Greeks

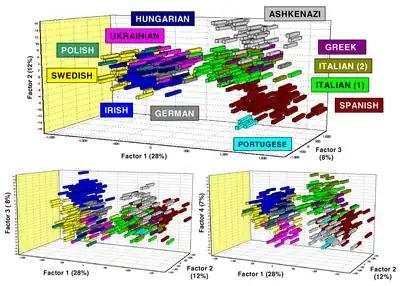
Factor correspondence analysis comparing different individuals from European ancestry groups

The traditional Greek homelands have been the Greek peninsula and the Aegean Sea, Southern Italy (the so called "Magna Graecia"), the Black Sea, the Ionian coasts of Asia Minor and the islands of Cyprus and Sicily. In Plato's "Phaidon", Socrates remarks, "we (Greeks) live around a sea like frogs around a pond" when describing to his friends the Greek cities of the Aegean. This image is attested by the map of the Old Greek Diaspora, which corresponded to the Greek world until the creation of the Greek state in 1832. The sea and trade were natural outlets for Greeks since the Greek peninsula is mostly rocky and does not offer good prospects for agriculture.